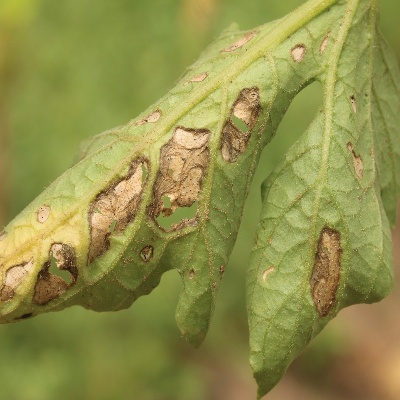
Crop: Tomato
Condition: septoria leaf spot